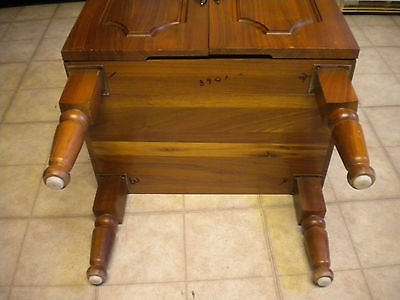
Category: cabinet